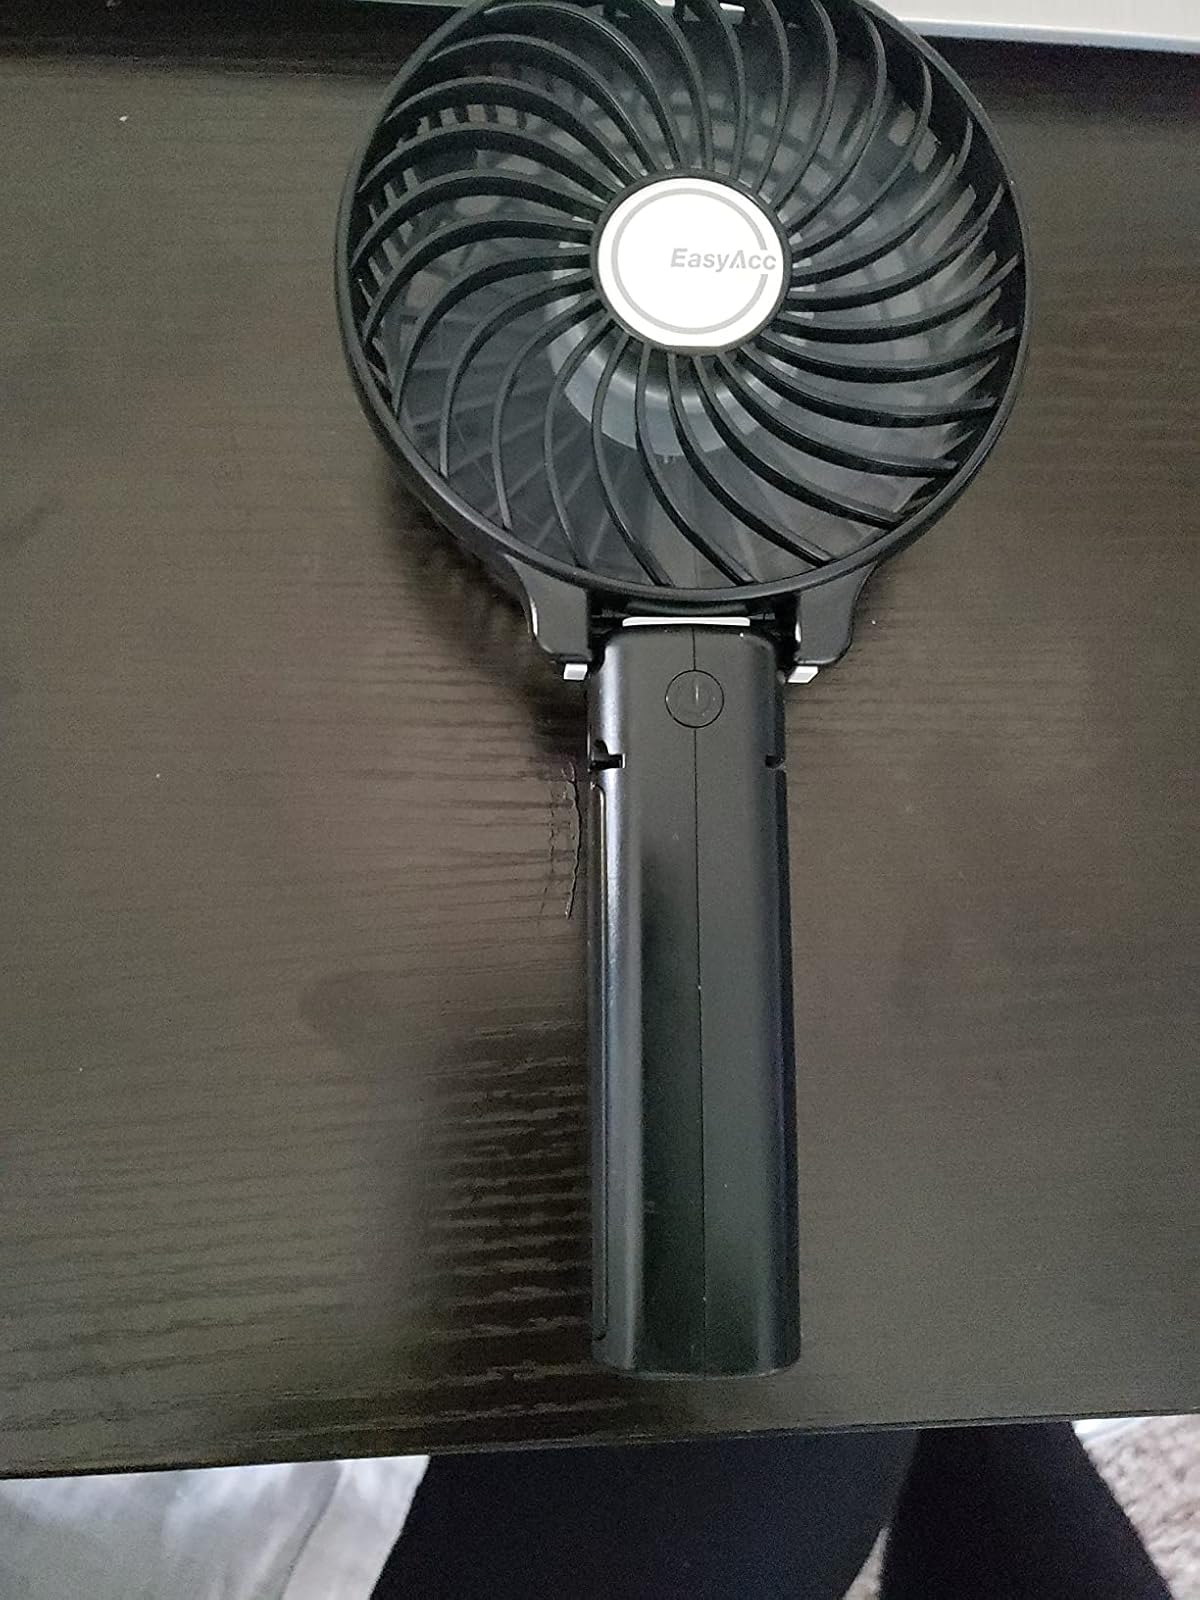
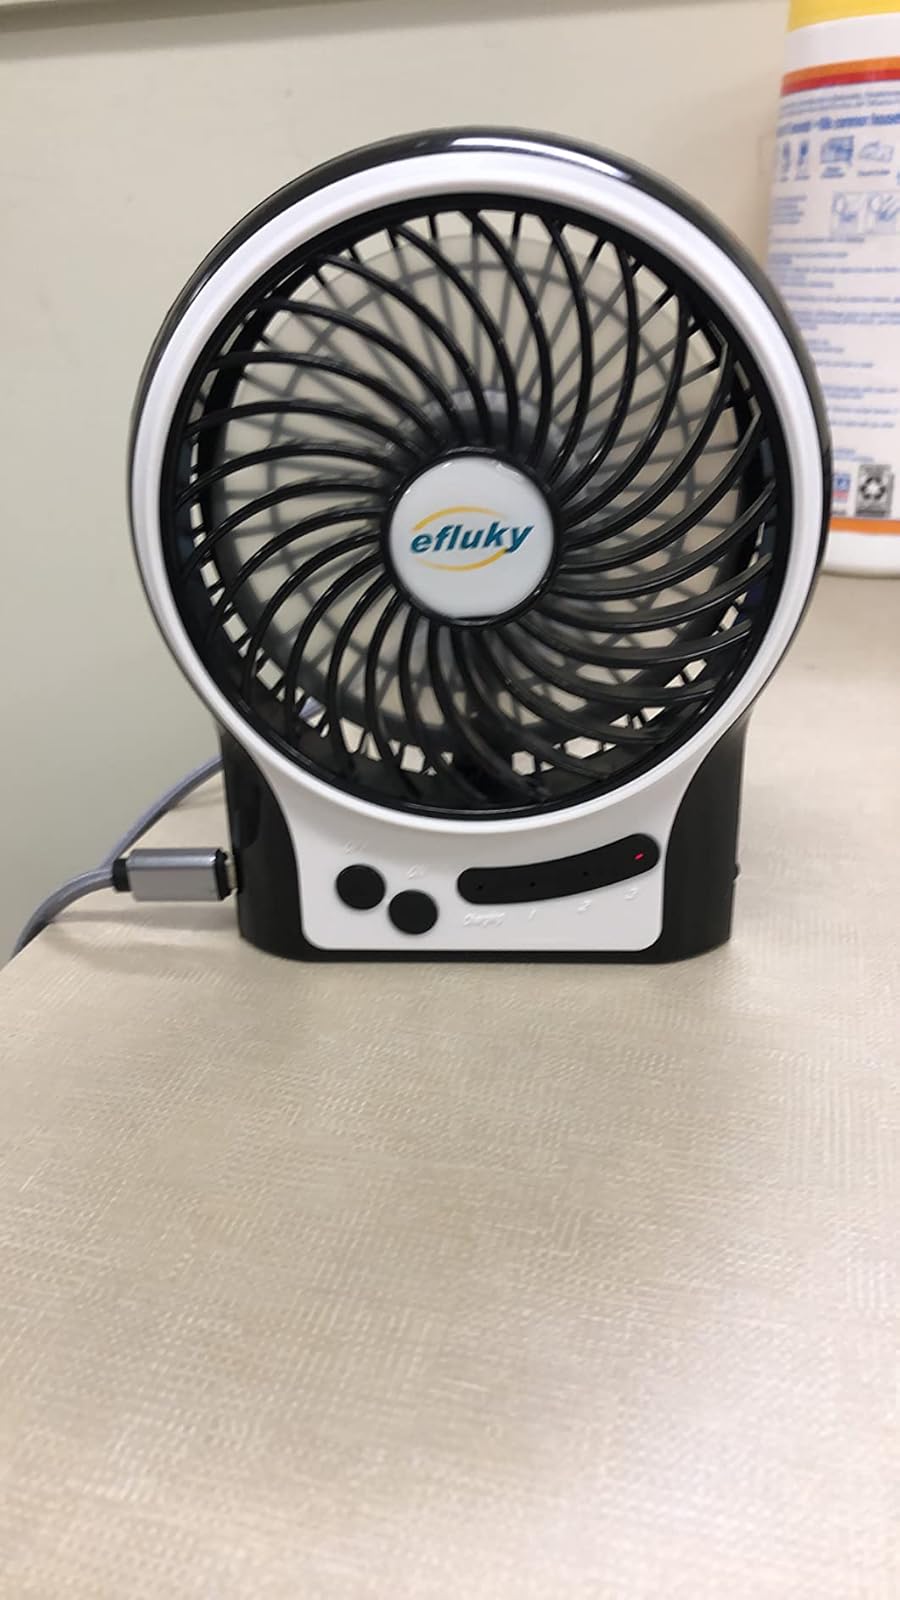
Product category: fan
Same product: no